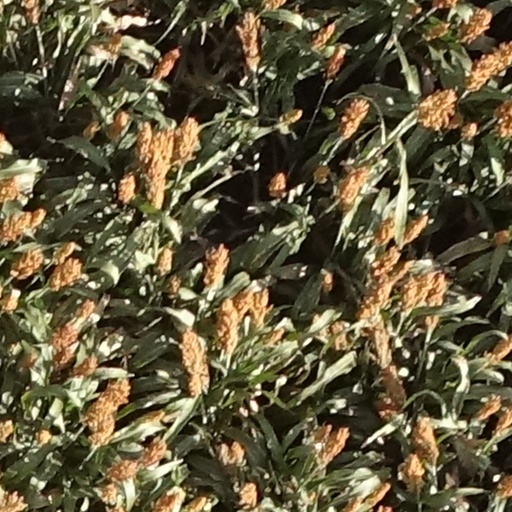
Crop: sorghum